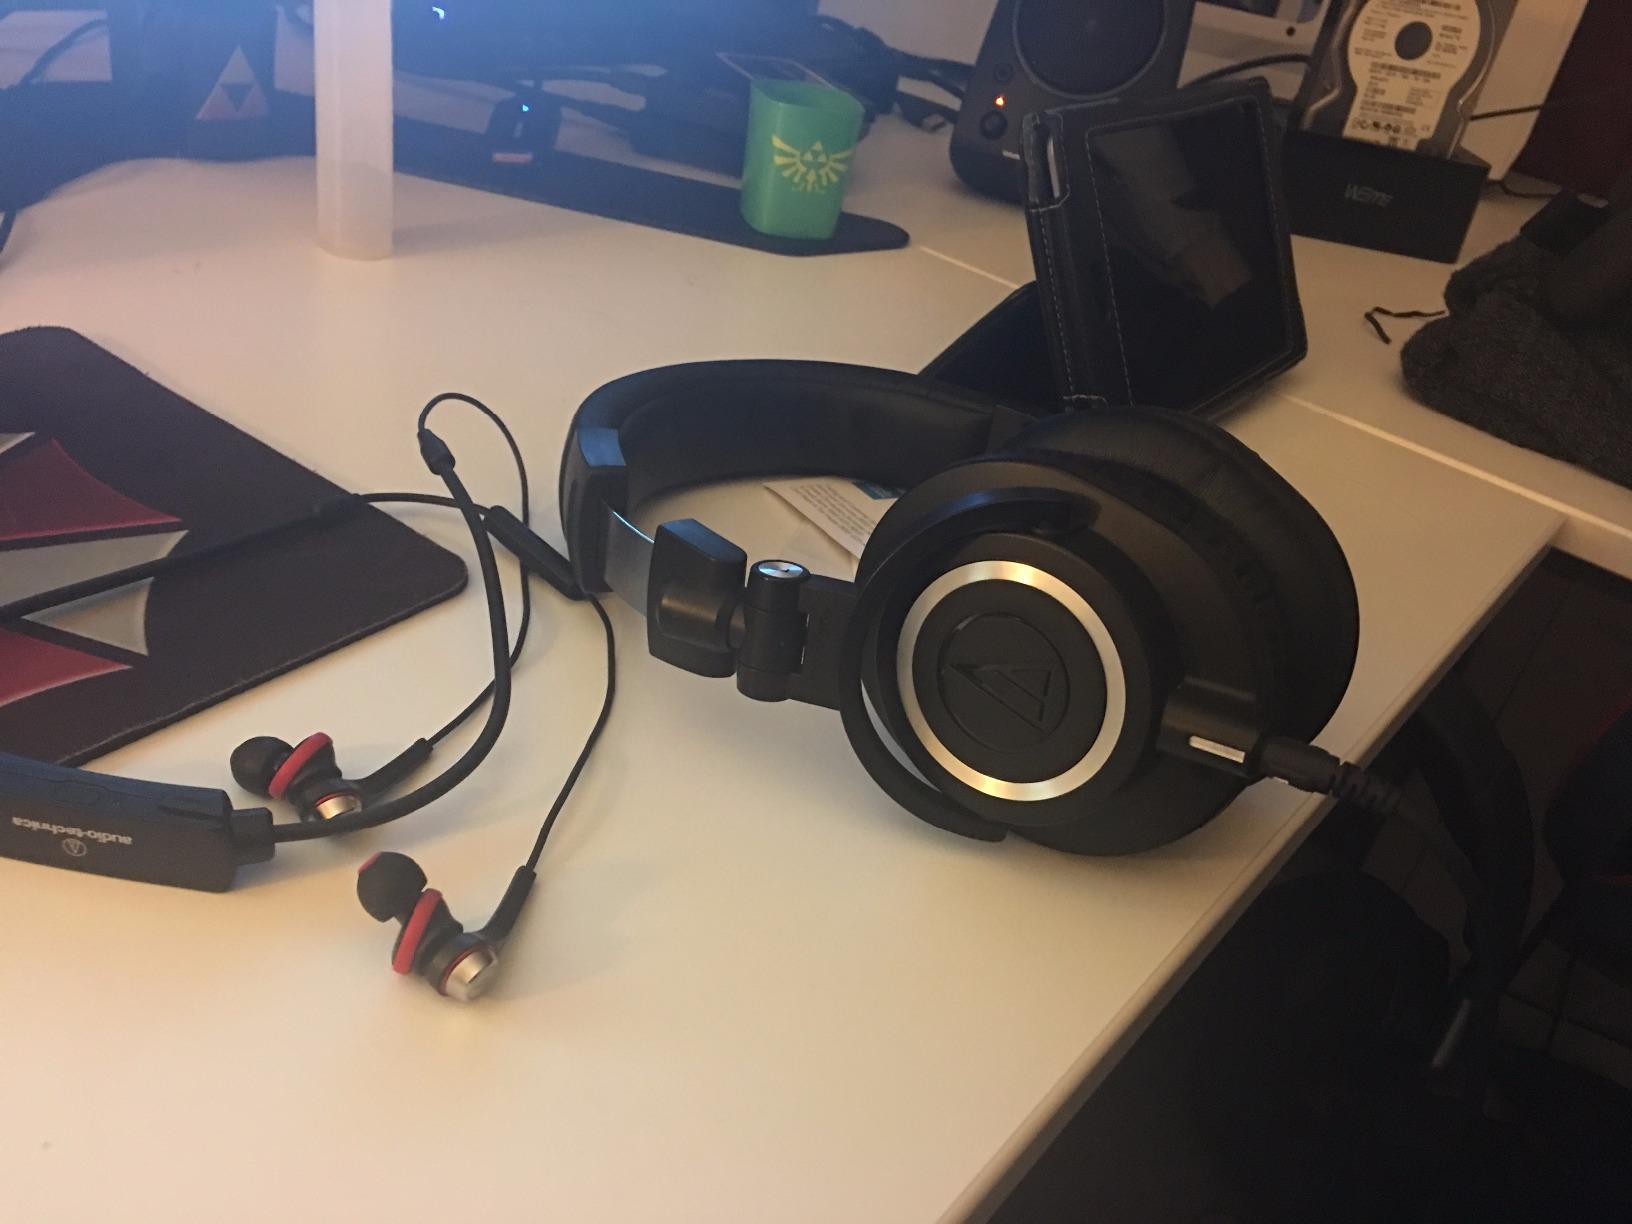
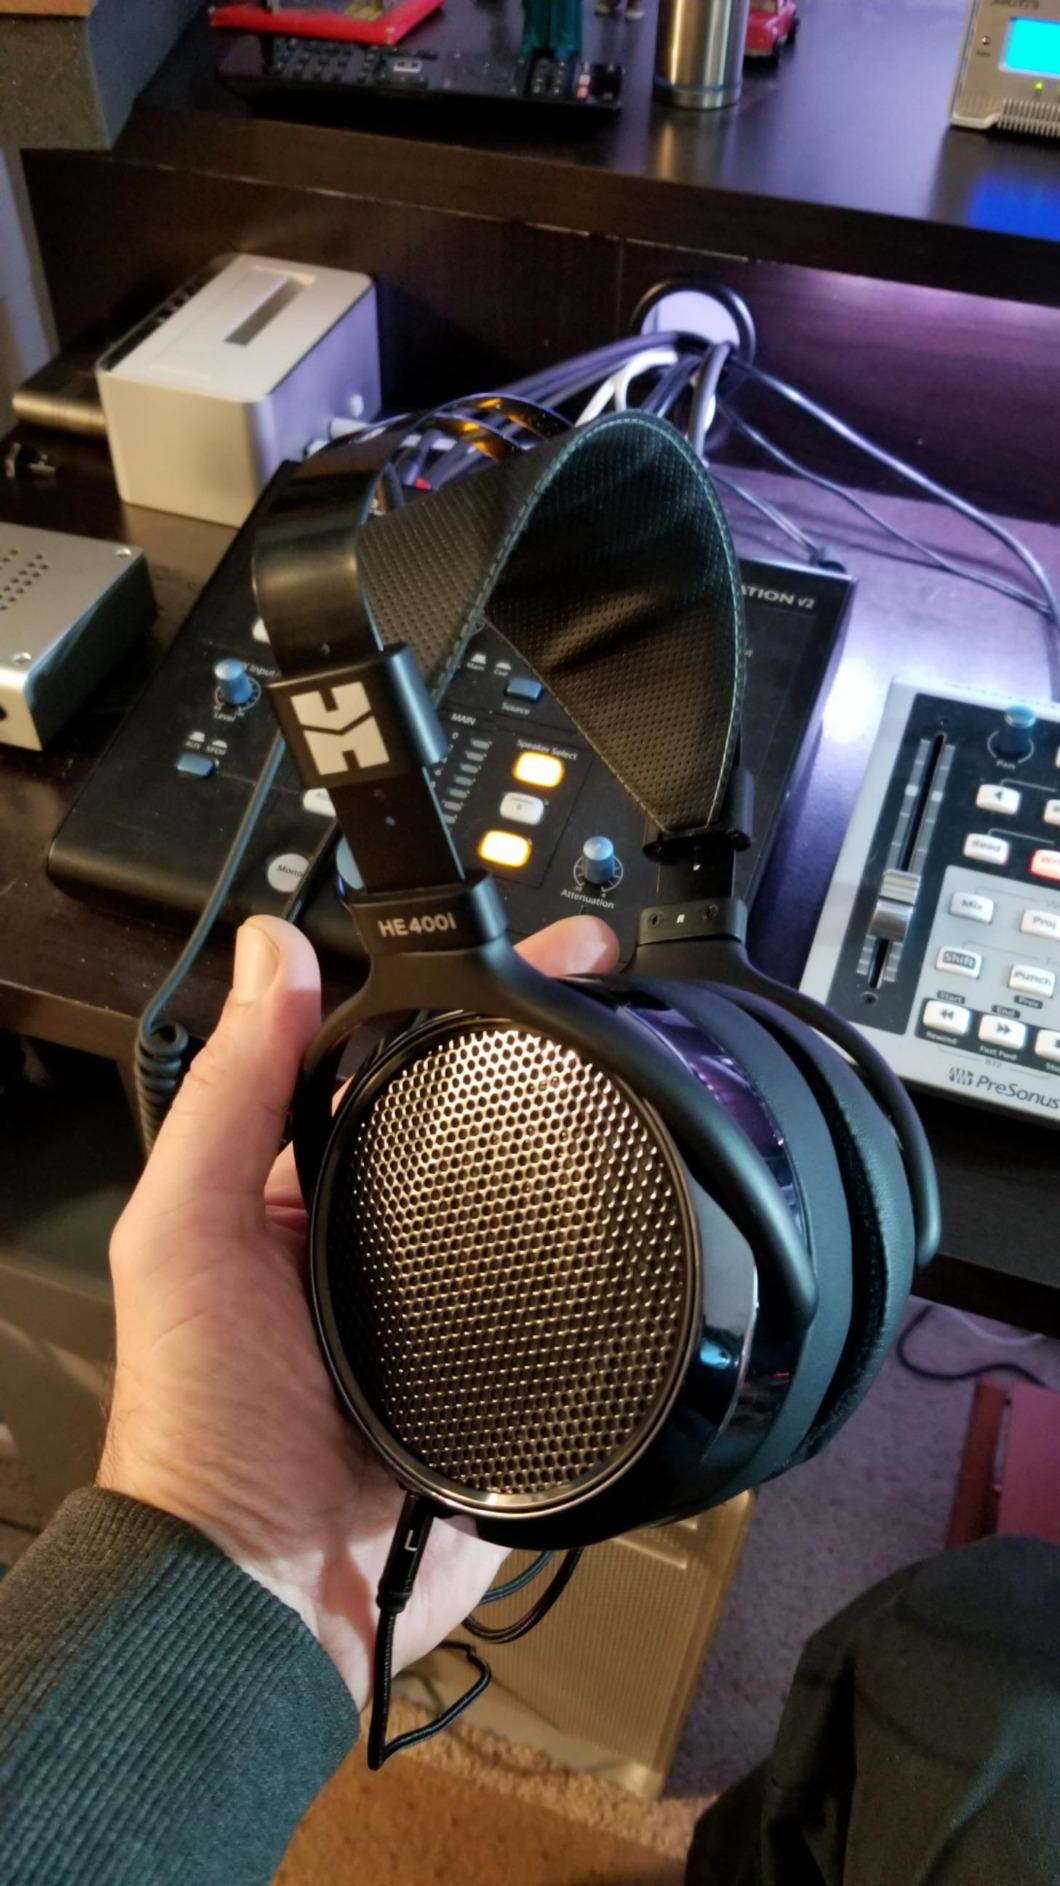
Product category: headphones
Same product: no